Albert Pike

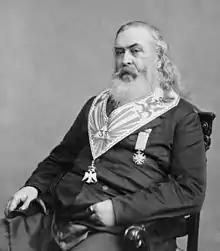
Pike in Masonic regalia by Mathew Brady

Albert Pike (December 29, 1809April 2, 1891) was an American author, poet, orator, editor, lawyer, jurist and Confederate States Army general who served as an associate justice of the Arkansas Supreme Court in exile from 1864 to 1865. He had previously served as a senior officer of the Confederate States Army, commanding the District of Indian Territory in the Trans-Mississippi Theater. A prominent member of the Freemasons, Pike served as the Sovereign Grand Commander of the Supreme Council, Scottish Rite, Southern Jurisdiction from 1859 to 1891.